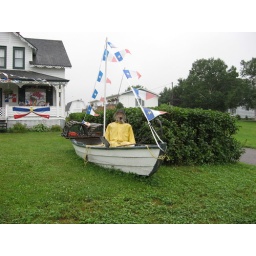
This house is always spectacularly decorated for the festival. Drive up the Acadian coast in the rain during the festival. August 2008.